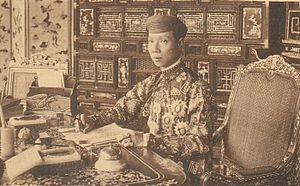
L’Indochine française est un territoire de l'ancien empire colonial français, dont elle était la possession la plus riche et la plus peuplée. Officiellement nommée Union indochinoise puis Fédération indochinoise, elle fut fondée en 1887 et regroupait, jusqu'à sa disparition en 1954, diverses entités possédées ou dominées par la France en Extrême-Orient : trois pays d'Asie du Sud-Est aujourd'hui indépendants, le Vietnam, le Laos et le Cambodge, ainsi qu'une portion de territoire chinois située dans l'actuelle province du Guangdong.